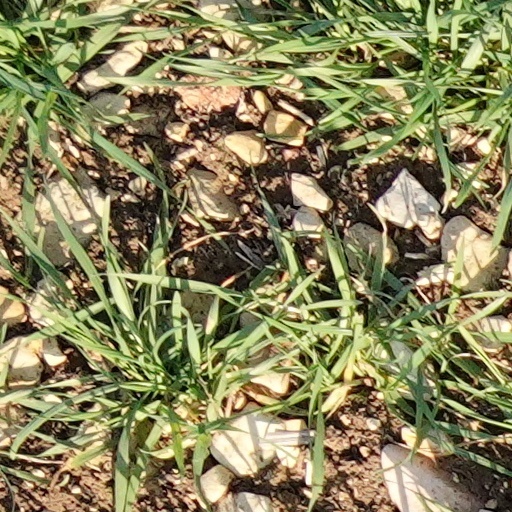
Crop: wheat